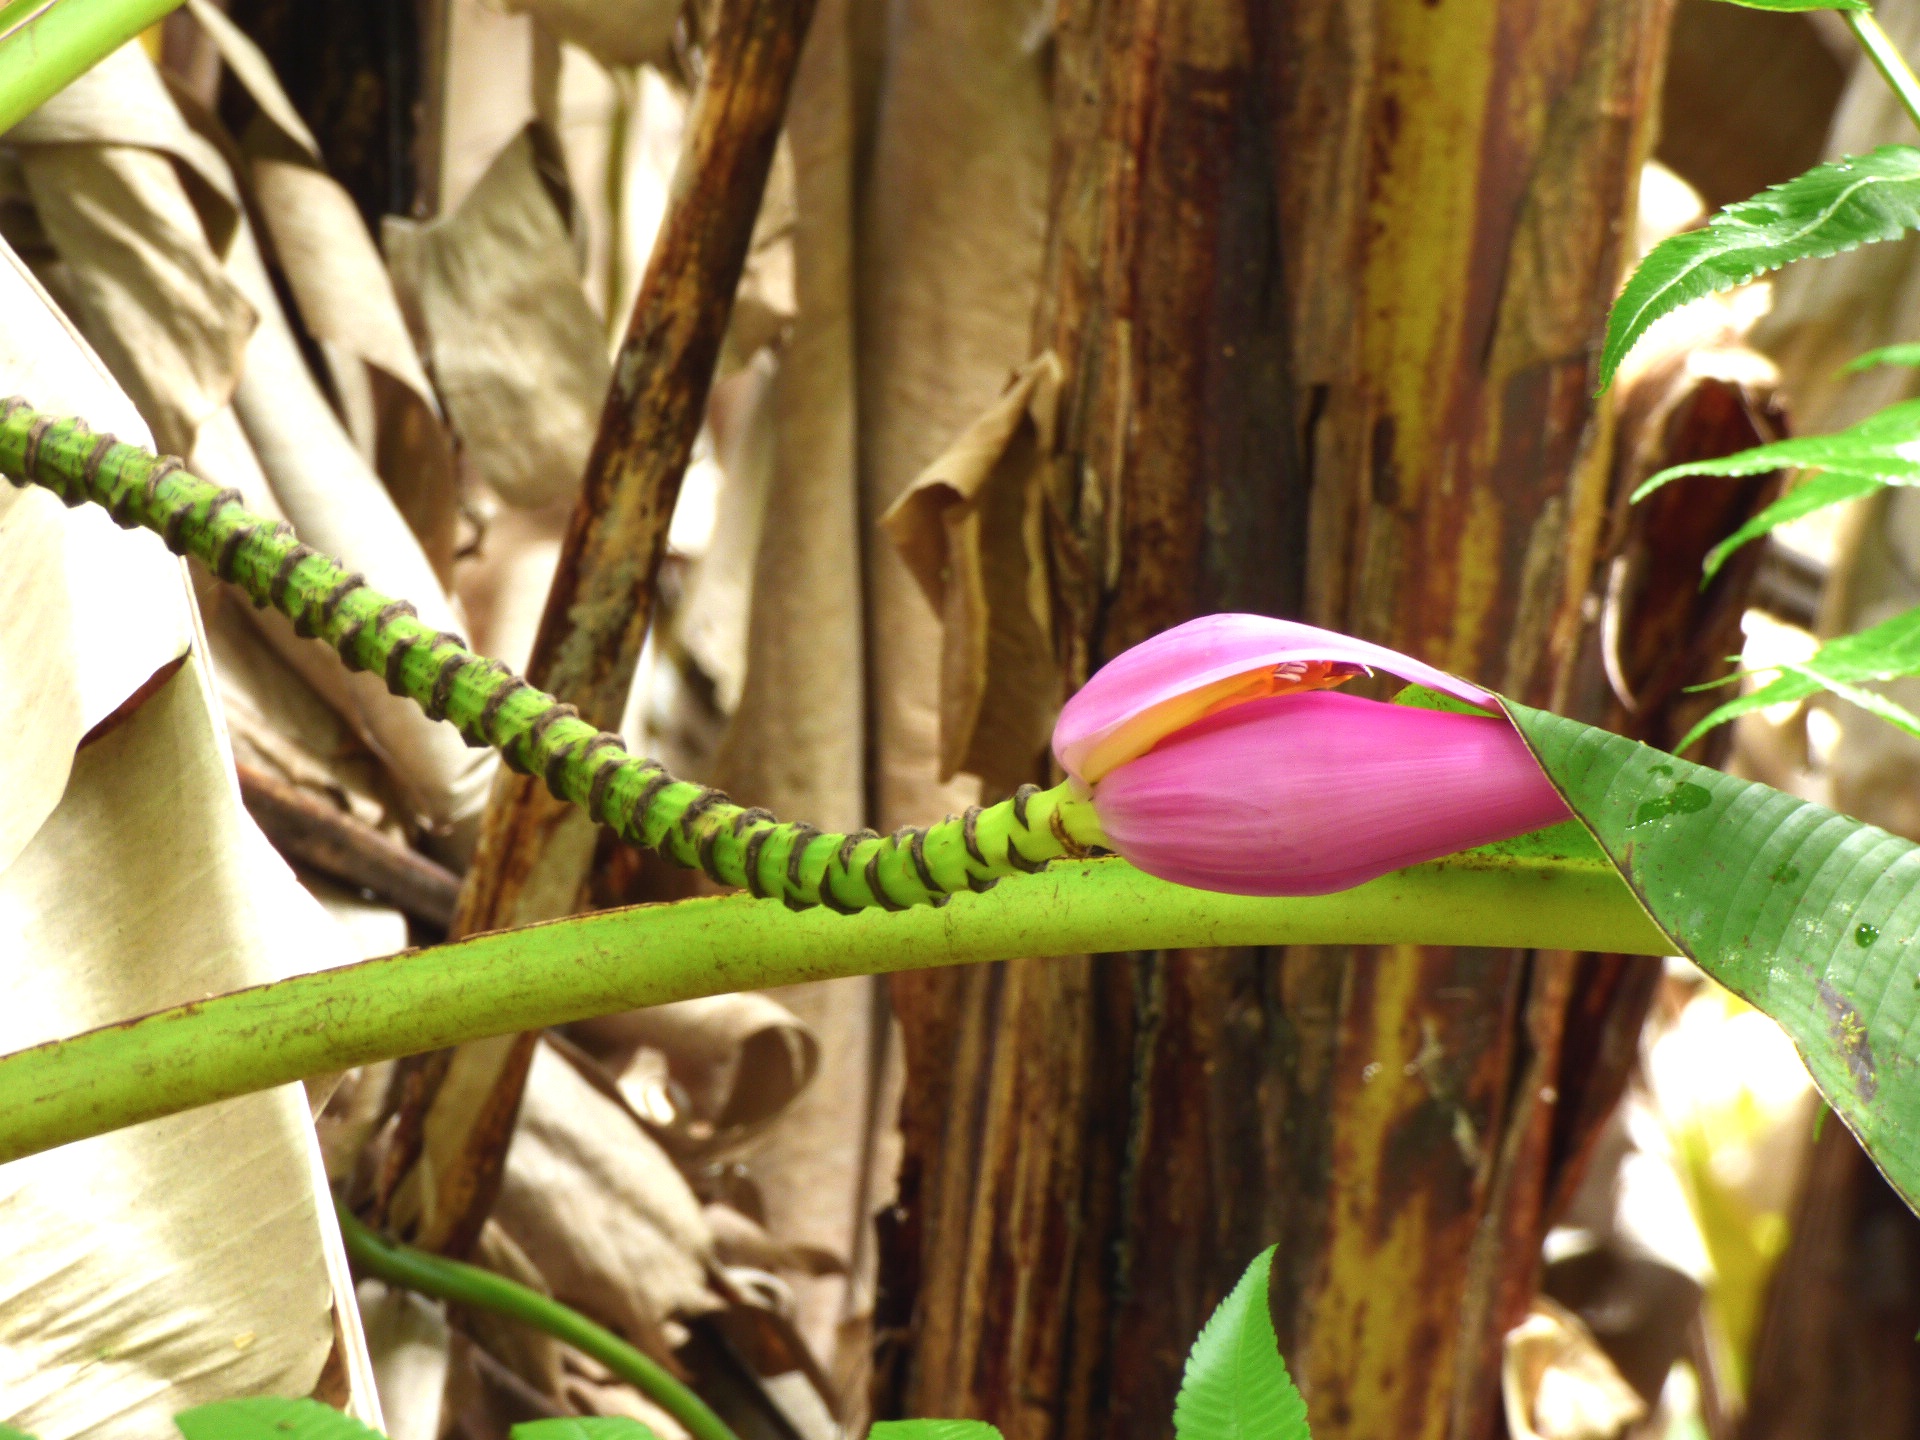
nature, branch, plant, leaf, flower, summer, floral, green, jungle, tropical, botany, hawaii, flora, fauna, close up, rainforest, exotic, hawaiian, bud, tropics, macro photography, flowering plant, tropical flowers, hawaiian flowers, plant stem, land plant